Free Democratic Party (Germany)

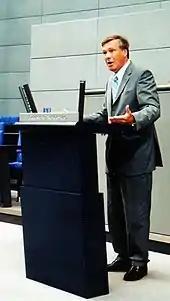
Wolfgang Gerhardt

The 1969 West German federal election led to the first social-liberal coalition between Social Democrats and Free Democrats in German post-war history. Even though the Christian Democrats won the election, the Free Democrats rejected a new centre-right alliance and opted for a centre-left coalition under the new Chancellor Willy Brandt. With FDP leader Walter Scheel as Vice Chancellor and Foreign Minister, the liberals initiated a new controversial Ostpolitik effectively normalizing relations between capitalist-democratic West Germany and communist-led East Germany. Within the FDP, this policy was quite controversial, especially after the "de facto" recognition of the Oder-Neisse line by the 1970 Treaty of Warsaw.